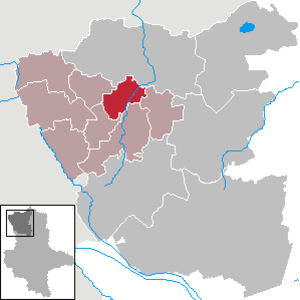
Kuhfelde est une commune allemande située dans l'arrondissement d'Altmark-Salzwedel et l'état de Saxe-Anhalt. La commune appartient à la communauté d'administration de Beetzendorf-Diesdorf.